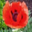
Label: poppy